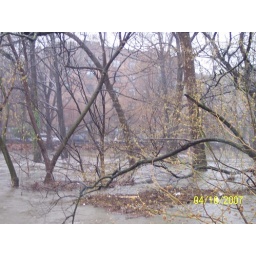
Now I've got one!!! Literally surrounded by water here - my building in the background.